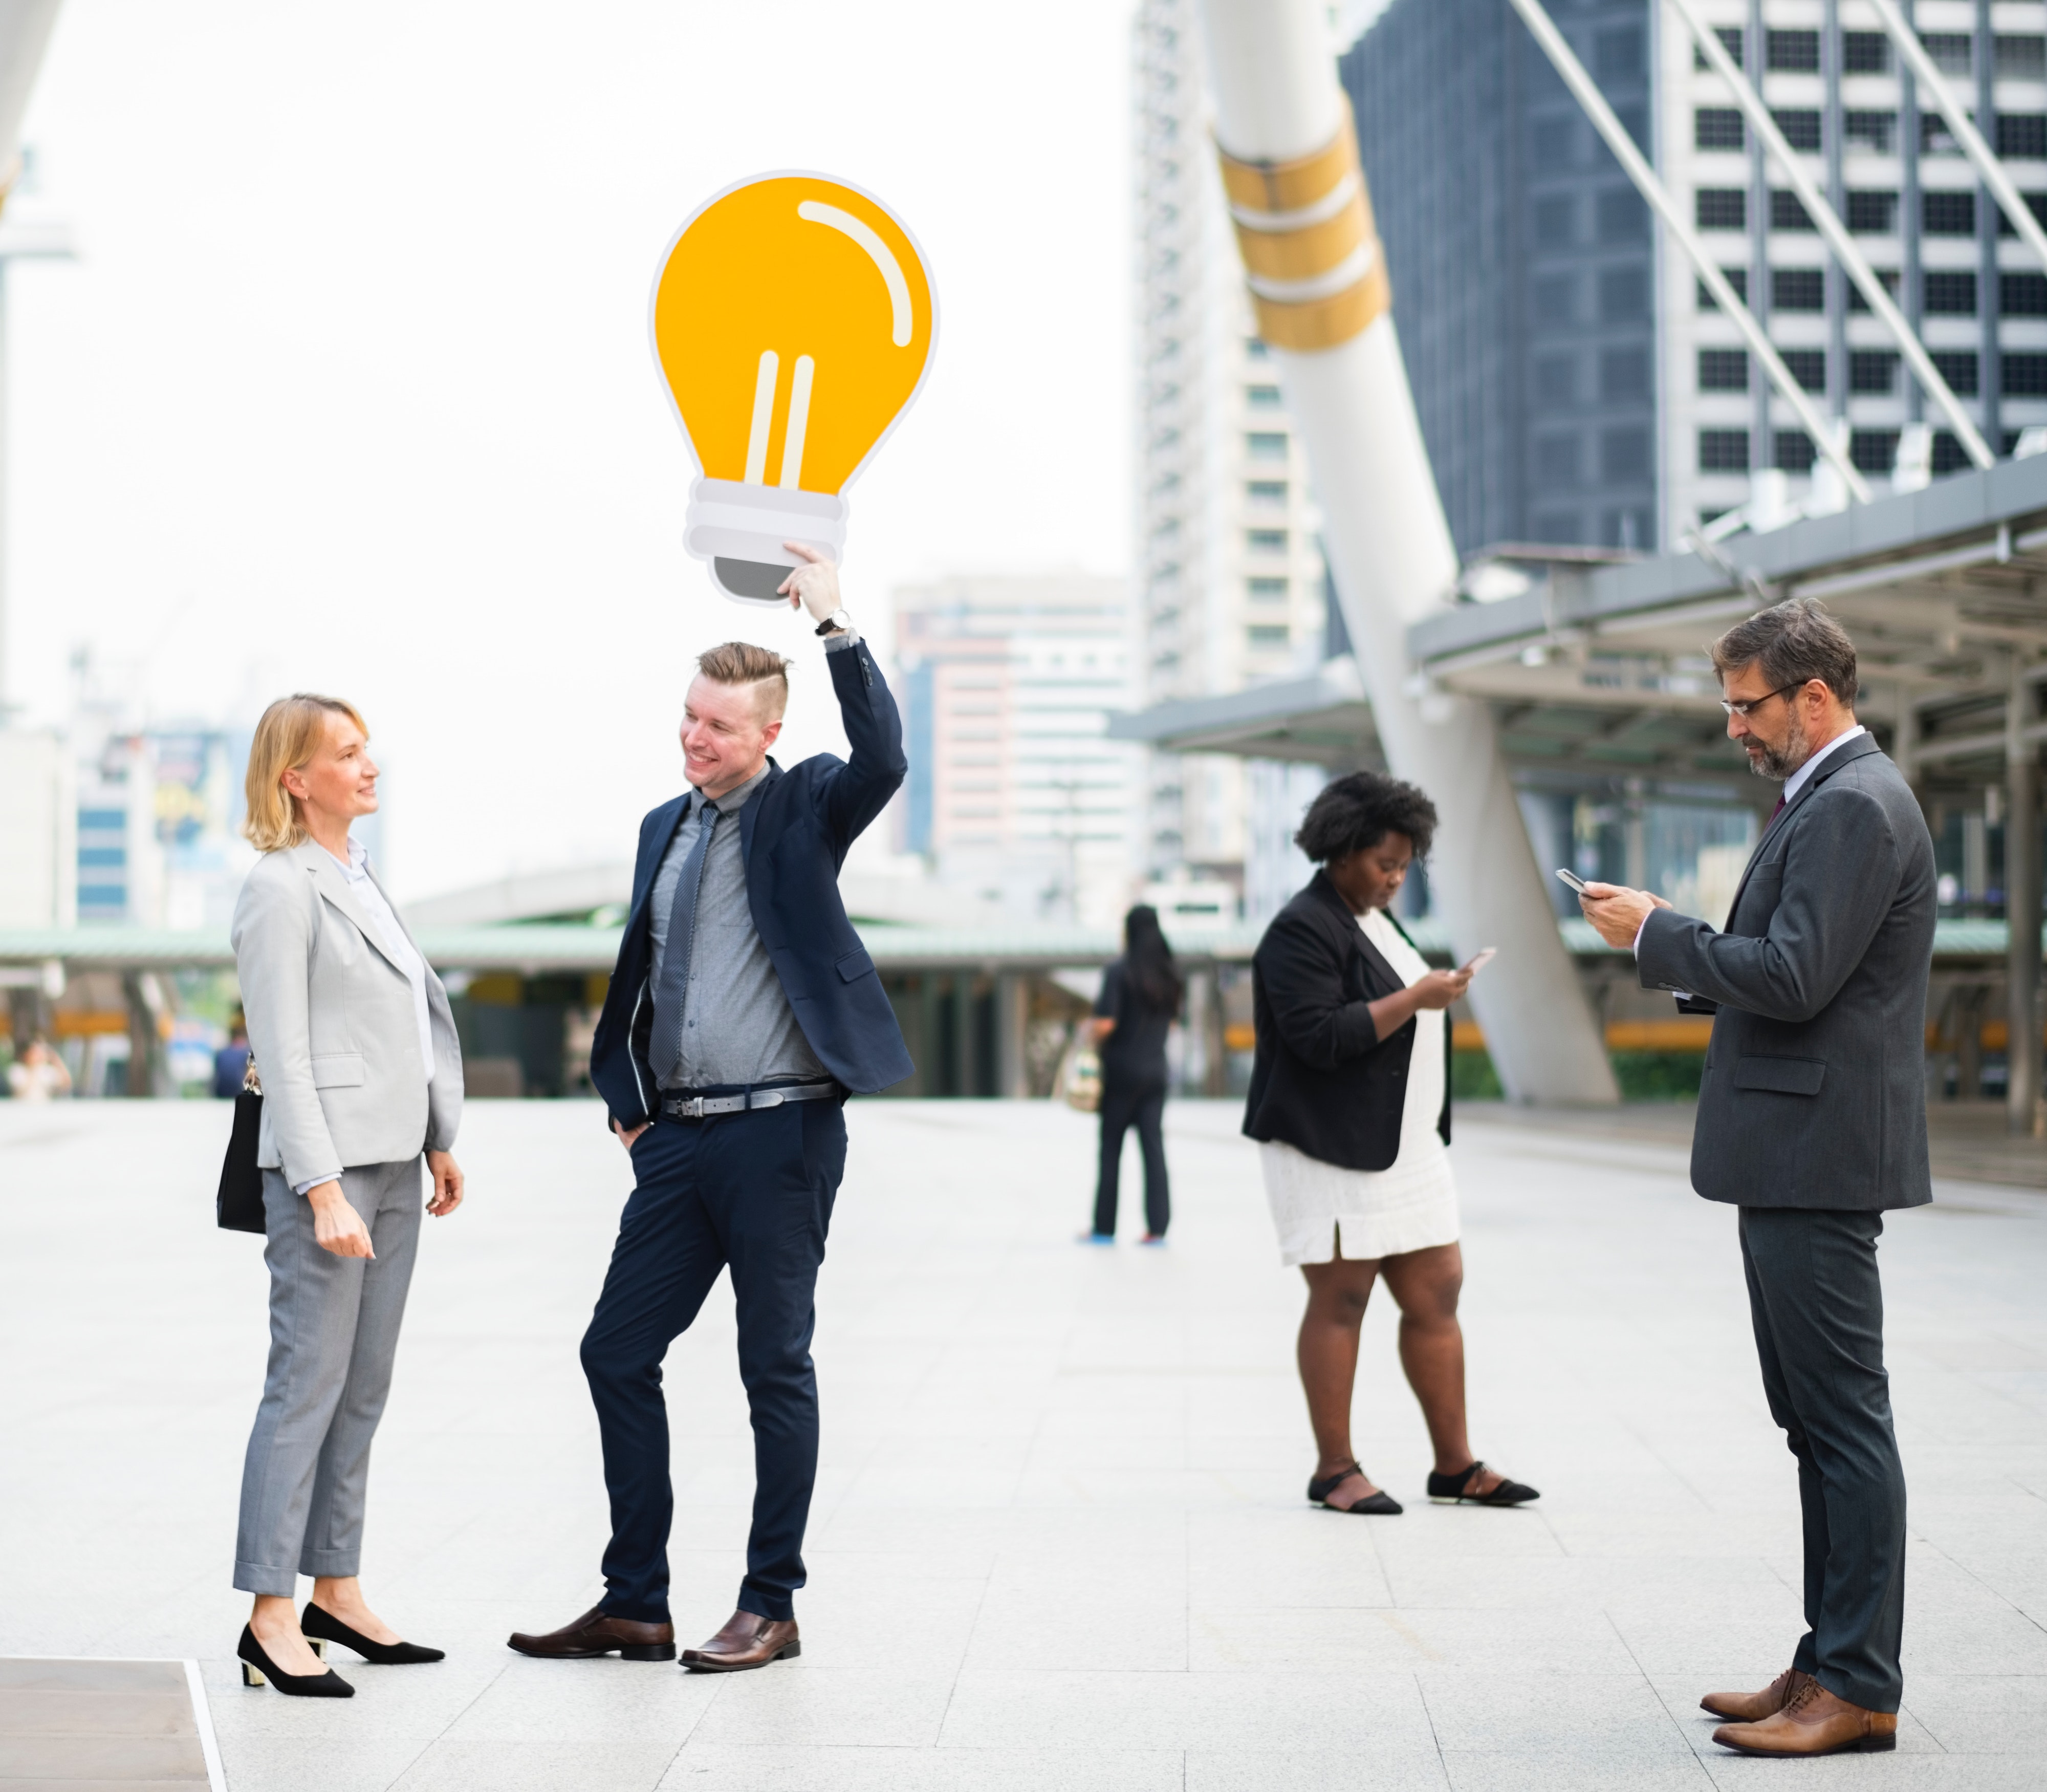
photograph, yellow, white collar worker, standing, businessperson, design, suit, gesture, photography, architecture, tourism, formal wear, travel, business, team, city, job, conversation